Marcela Pini

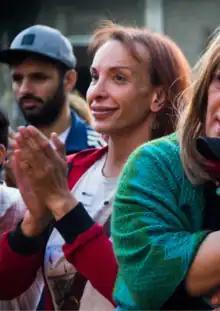
Marcela Pini at the "Semana de Arte Trans" in Montevideo in 2018.

Marcela Pini (born 1972) is a Uruguayan activist, psychologist and teacher. Pini is one of the first three transgender people to have earned a college degree in Uruguay.